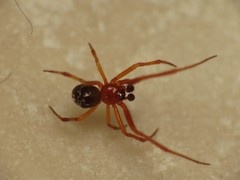
Species: Parasteatoda_tepidariorum